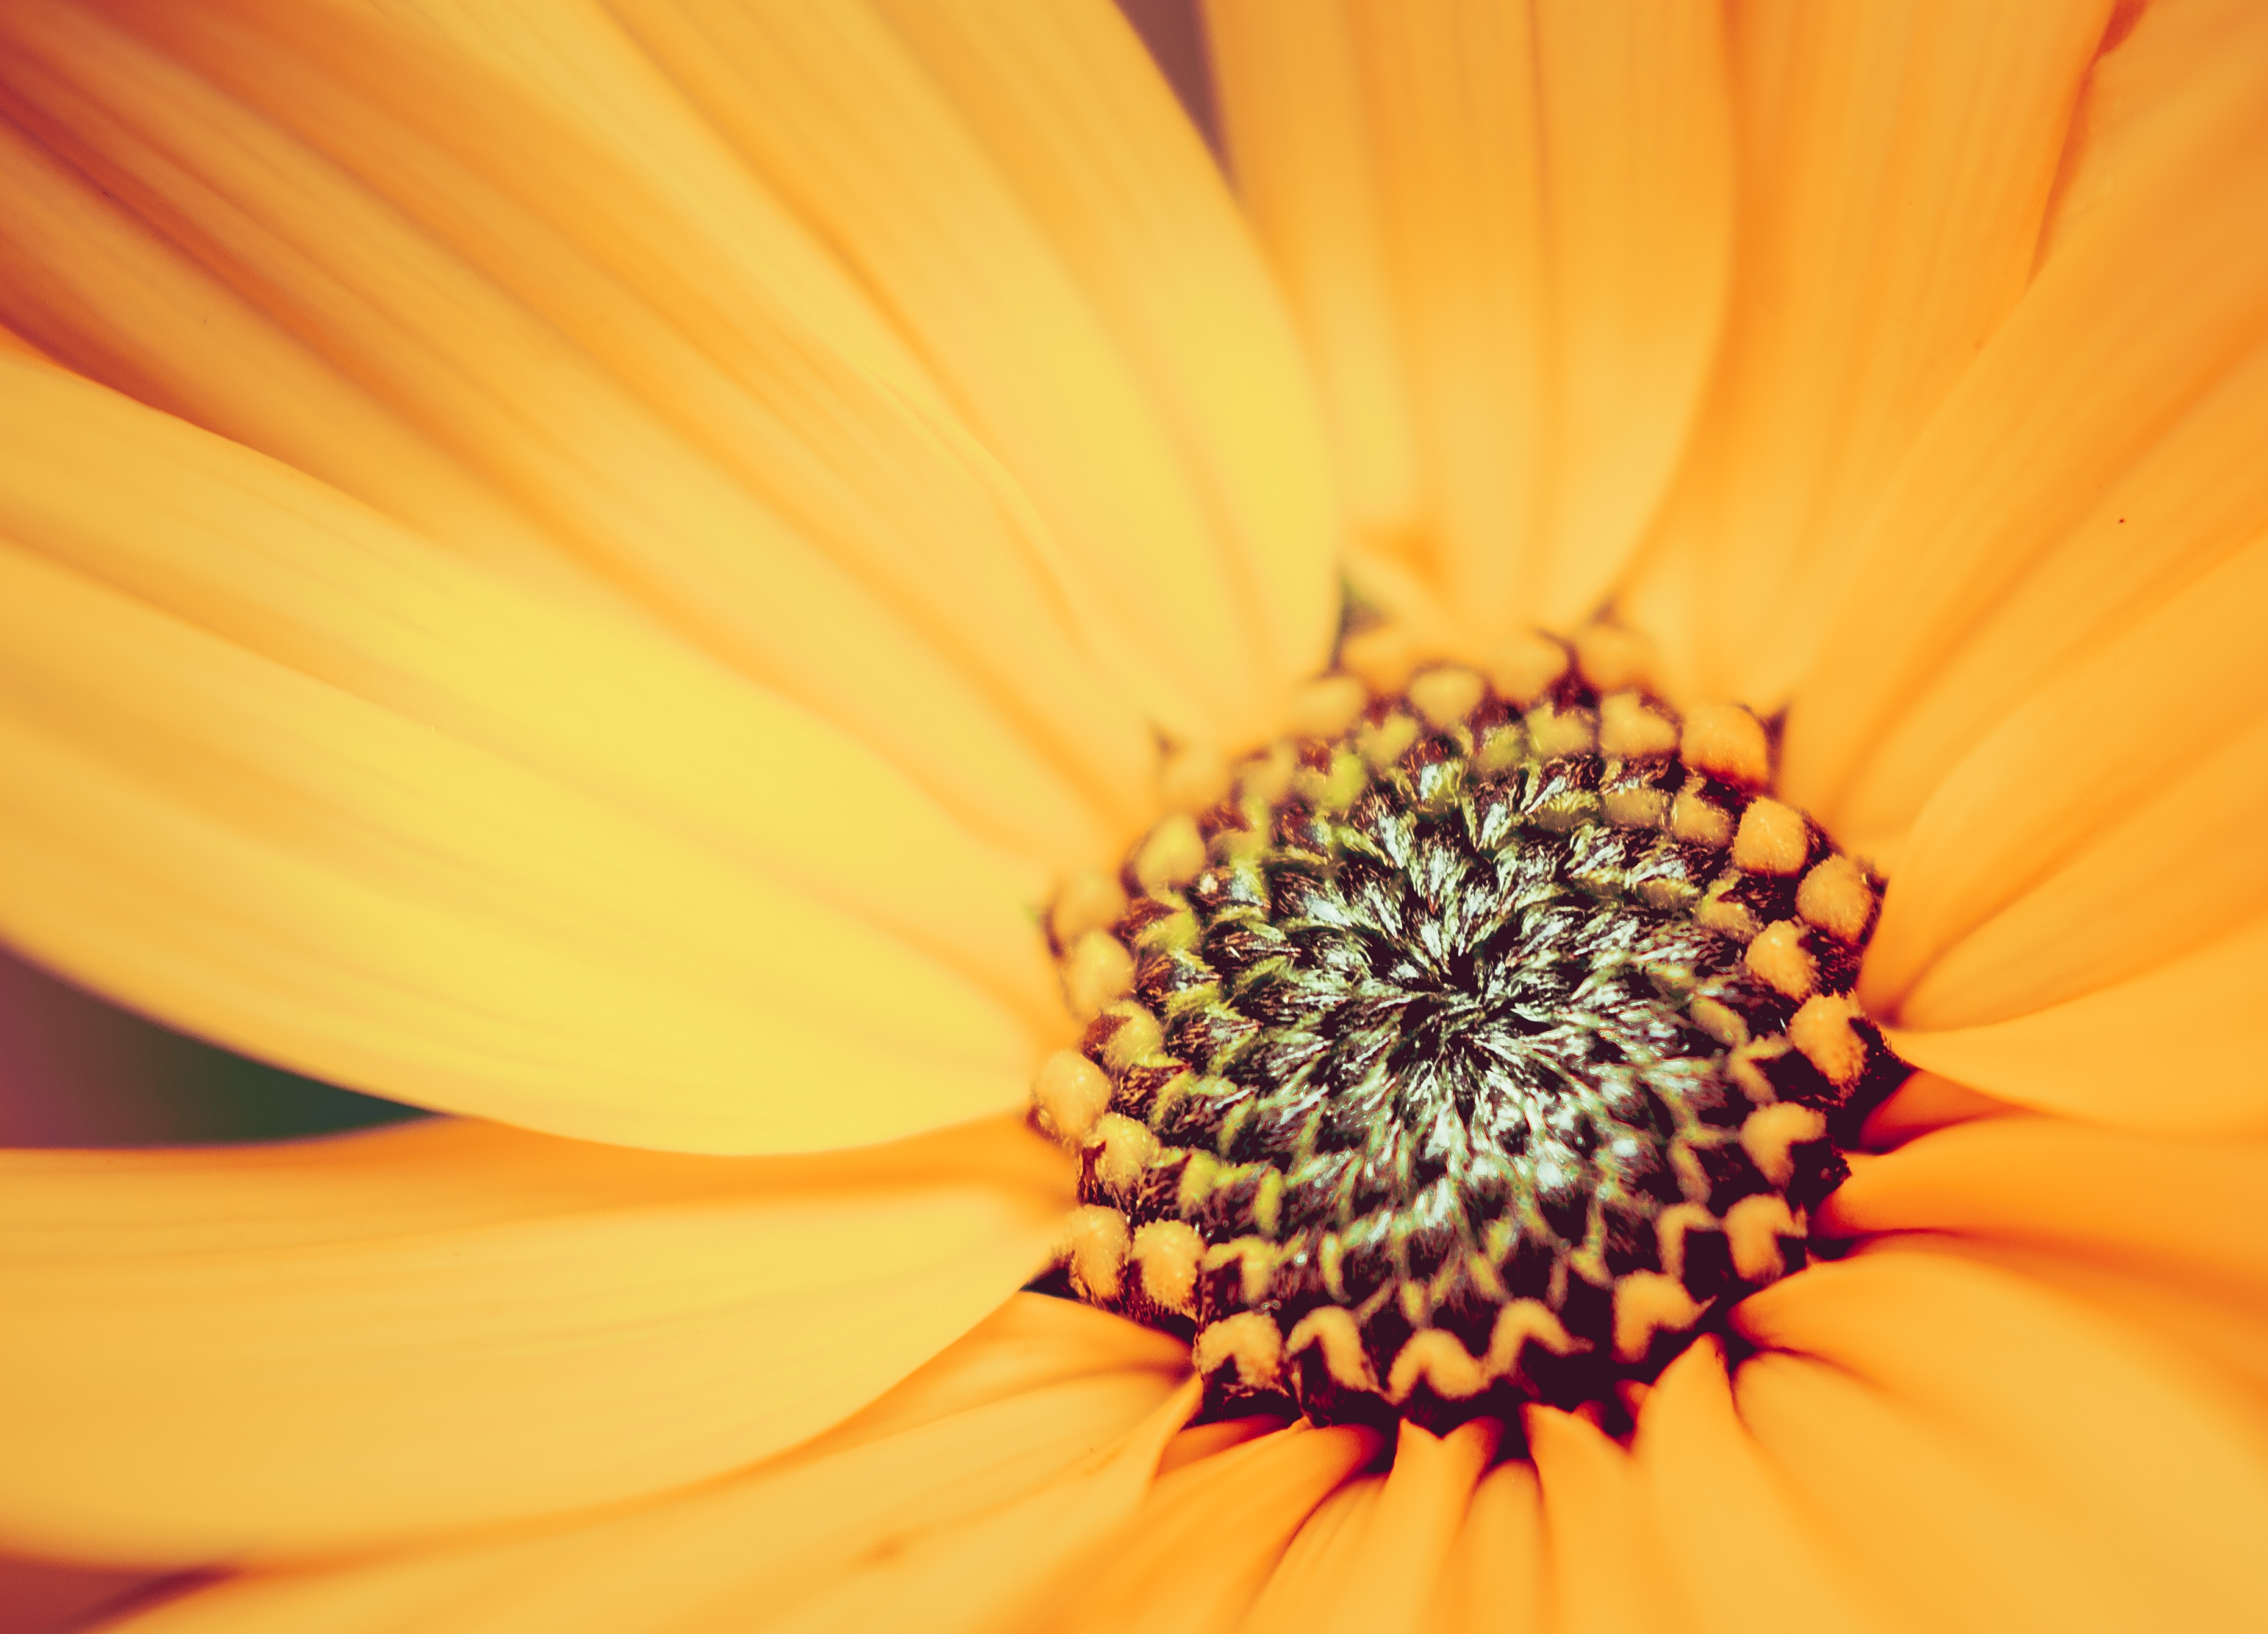
nature, plant, photography, sunlight, leaf, flower, petal, summer, macro, yellow, garden, close, flora, close up, gerbera, macro photography, flowering plant, daisy family, plant stem, land plant